I Spit on Your Grave (2010 film)

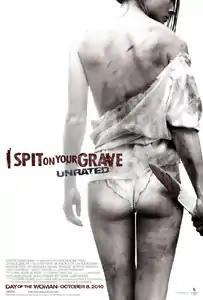
Theatrical release poster

I Spit on Your Grave is a 2010 American rape and revenge horror film and a remake of the controversial 1978 cult film of the same name (originally titled "Day of the Woman"). It was directed by Steven R. Monroe and written by Stuart Morse, based on the original film's director/writer Meir Zarchi's screenplay, and stars Sarah Butler, Jeff Branson, Daniel Franzese, Rodney Eastman, Chad Lindberg, Tracey Walter, and Andrew Howard.